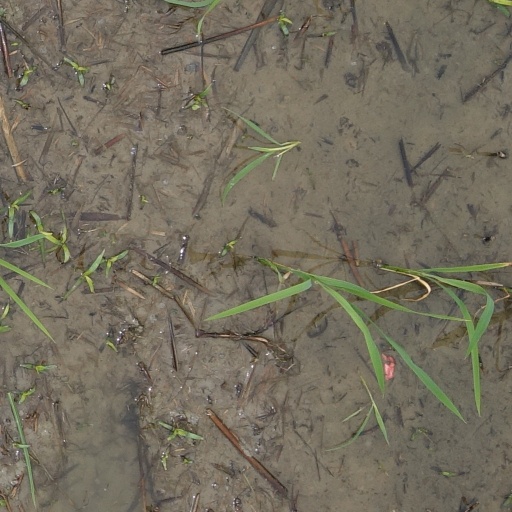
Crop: rice